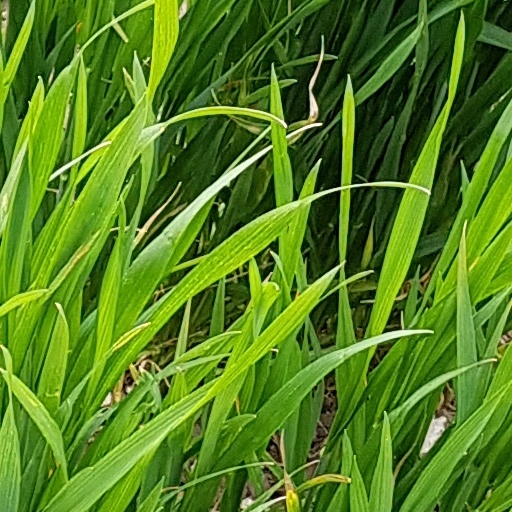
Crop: wheat